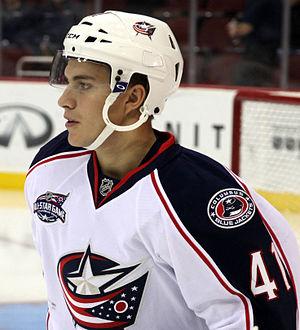
Alexander Wennberg est un joueur professionnel suédois de hockey sur glace. Il évolue au poste de centre.